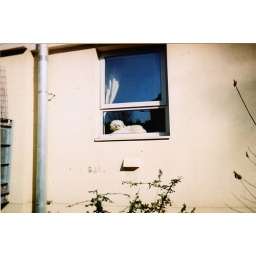
dog in window